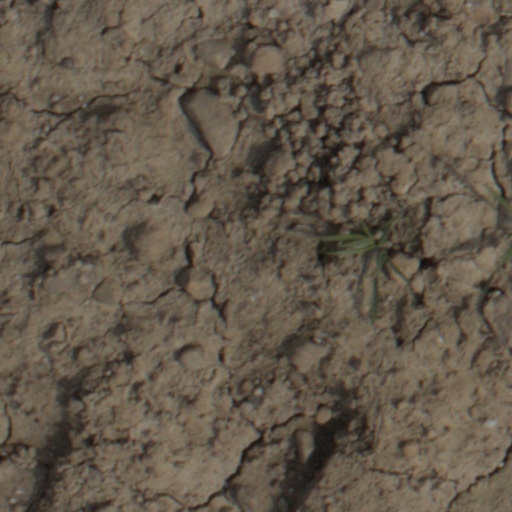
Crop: wheat